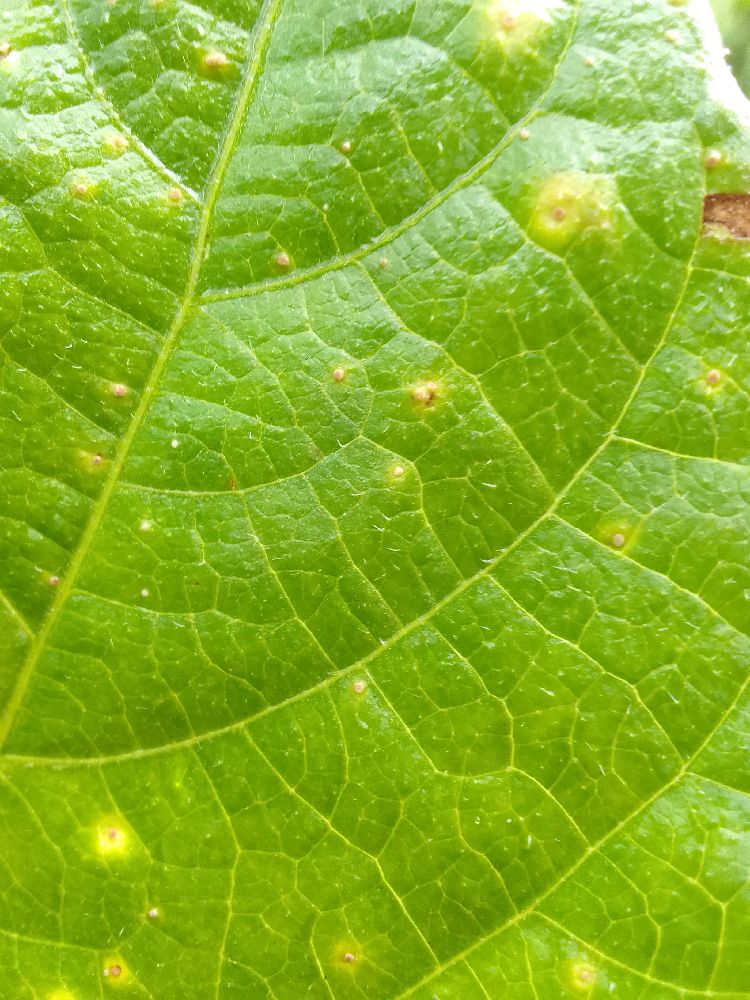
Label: rust